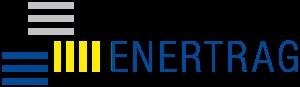
Enertrag AG est un groupe industriel allemand familial, spécialisé dans la production d'électricité, uniquement à partir de sources renouvelables. Son siège social est basé à Dauerthal dans la commune de Schenkenberg - Uckermark, dans le Brandebourg, non loin de Berlin. Le groupe pilote, qui gère plus de 520 installations éoliennes produisant environ 2 milliards de kWh d'électricité par an, soit l'équivalent des besoins électriques d'environ un million de personnes.